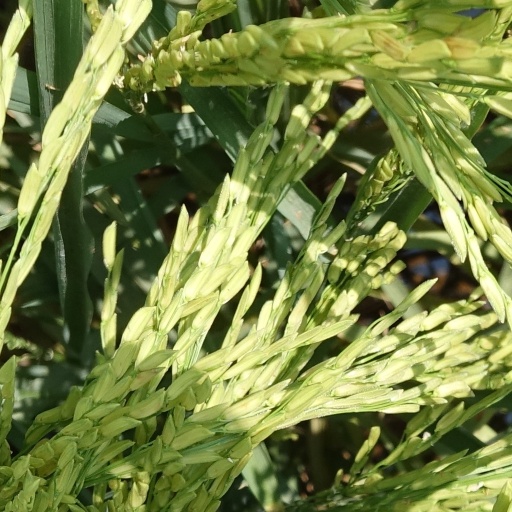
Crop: rice